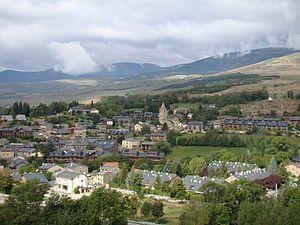
Village de Bolvir, Basse Cerdagne, Catalogne Català: Bolvir, municipi de la Baixa Cerdanya
Bolvir est une commune de la comarque de Basse-Cerdagne dans la province de Gérone en Catalogne.